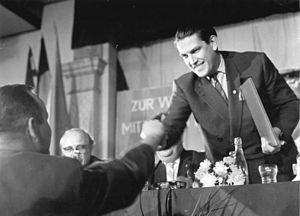
Hans Reichelt, né le 30 mars 1925 à Prószków, est un homme politique est-allemand. Il est ministre de l'Agriculture, des Forêts et de l'Agroalimentaire en 1953 puis entre 1955 et 1963 puis ministre de la Protection de l'environnement et de la Gestion de l'eau entre 1972 et 1990.
Le ministère de l'Agriculture, des Forêts et de l'Agroalimentaire de la République démocratique allemande était le ministère chargé de la politique agricole au sein du gouvernement de la RDA. Il est créé en 1949 et dissous à la réunification de cette dernière avec la République fédérale d'Allemagne, en 1990. Ses fonctions ont alors été reprises par le ministère fédéral de l'Agriculture.